Laptop

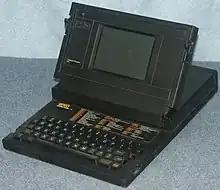
GRiD Compass 1101 (1982)

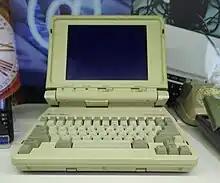
A Zenith SupersPort laptop, released in 1988

Both Tandy/RadioShack and Hewlett-Packard (HP) also produced portable computers of varying designs during this period. The first laptops using the flip form factor appeared in the early 1980s. The Dulmont Magnum was released in Australia in 1981–82, but was not marketed internationally until 1984–85. The GRiD Compass 1101, released in 1982, was used at NASA and by the military, among others. The Sharp PC-5000, the Ampere WS-1, and Gavilan SC were released between 1983 and 1985. The Toshiba T1100 won acceptance by PC experts and the mass market as a way to have PC portability.